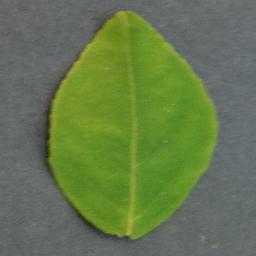
Label: Orange___Haunglongbing_(Citrus_greening)